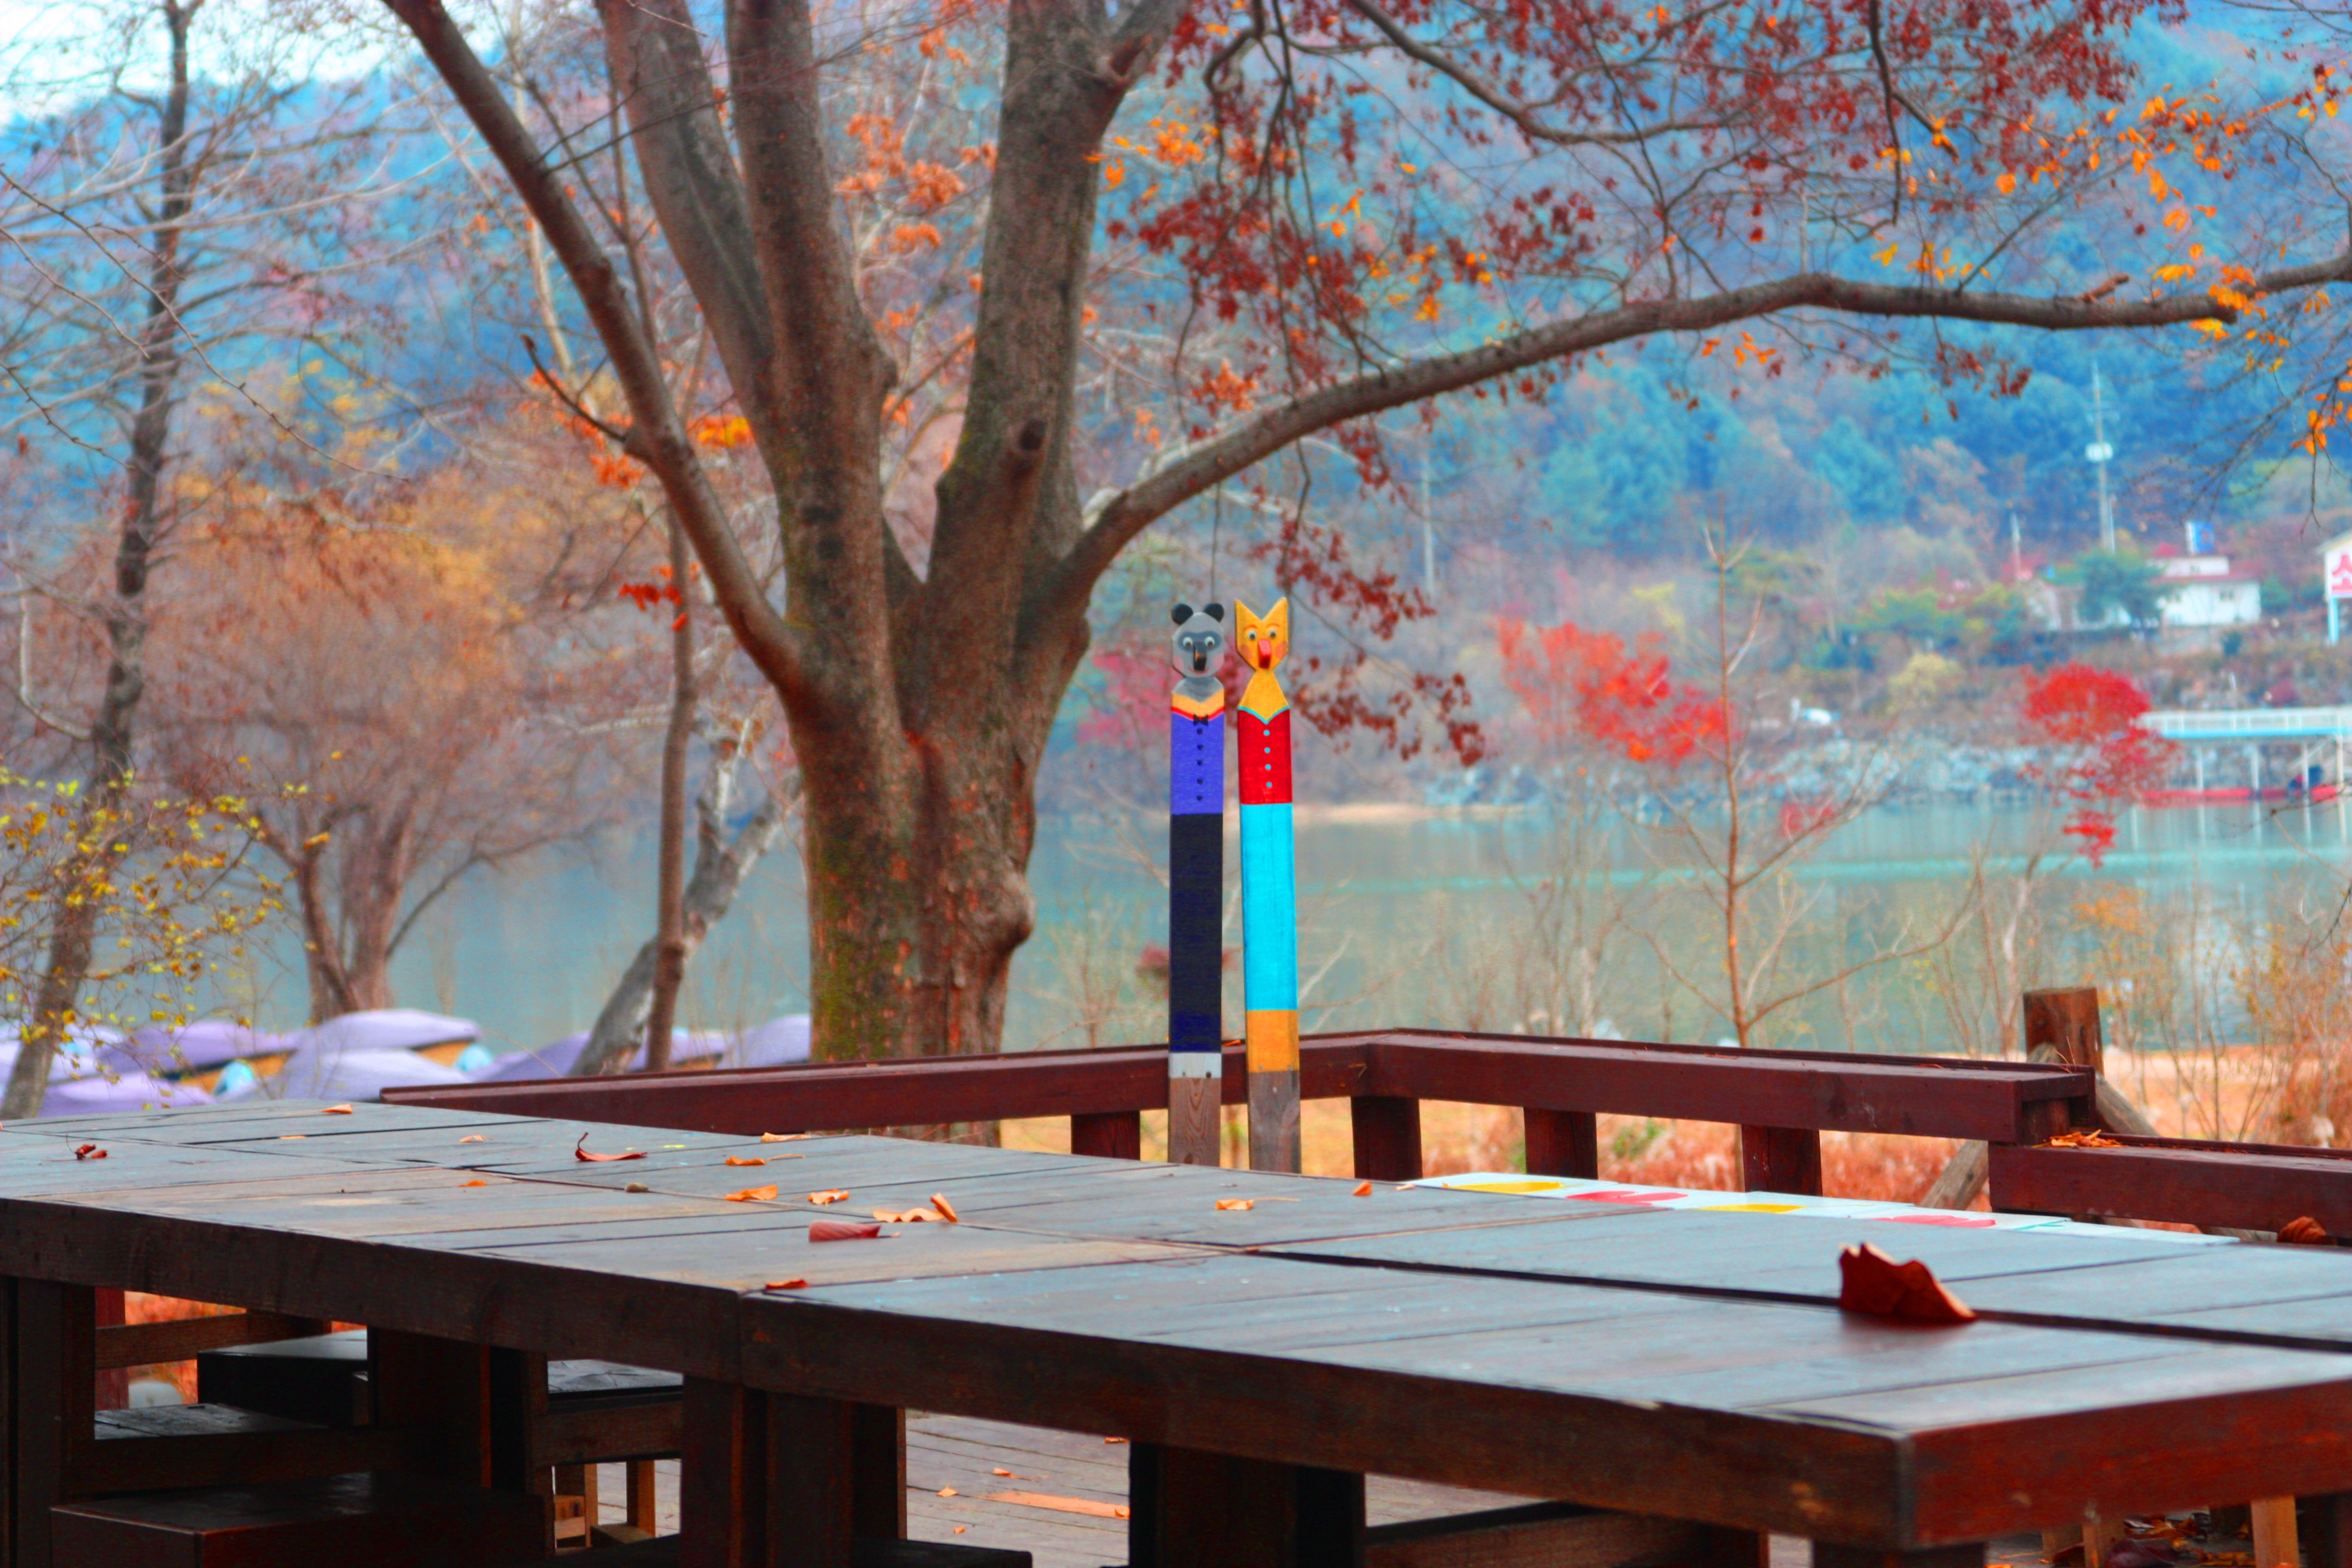
flower, season